Aigle Castle

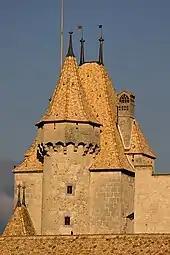
Large, square tower of the castle

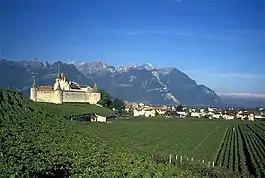
Vineyards surrounding the castle

The Barons of Aigle were first mentioned in 1179. At that time they had a small fortification, that became the center of the modern castle, along the road over the Col du Pillon and Col des Mosses passes of the Rhone. However, only traces of this first castle have been archaeologically discovered.